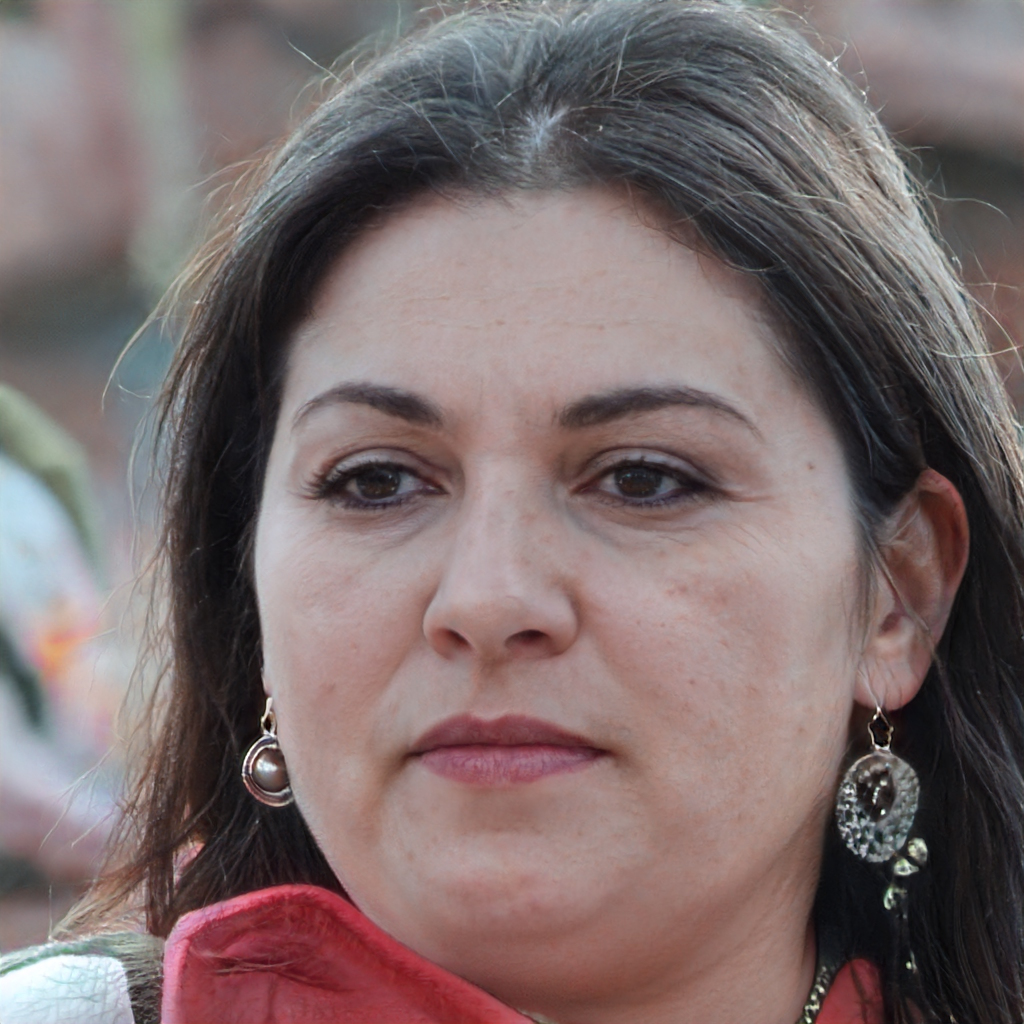
Gender: Female